2013 Boise State Broncos football team

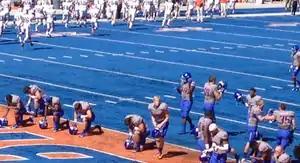
Boise State players during pregame.

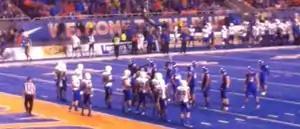
Boise State kicking an extra point in the second half.

Quarterback Joe Southwick set a Boise State and Mountain West record for completion percentage completing 27 of 29 passes (93.1%). The Broncos were allowed to wear their all blue uniforms for the first time during a home conference game since joining the Mountain West in 2011.